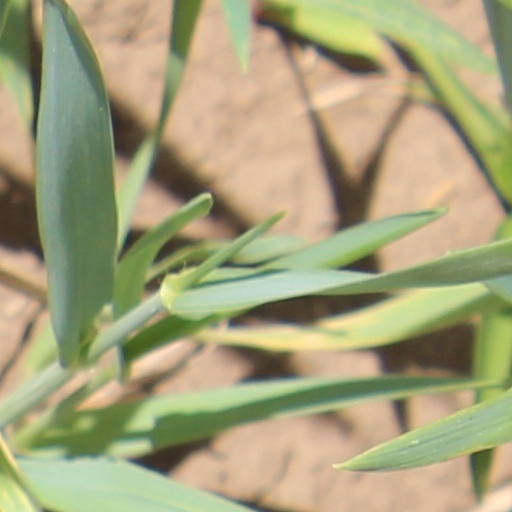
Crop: wheat